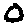
Label: 0